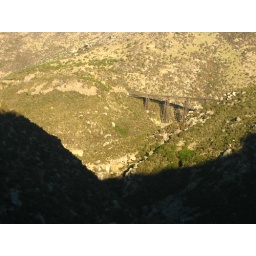
I lay on the floor of the train when we went over that.